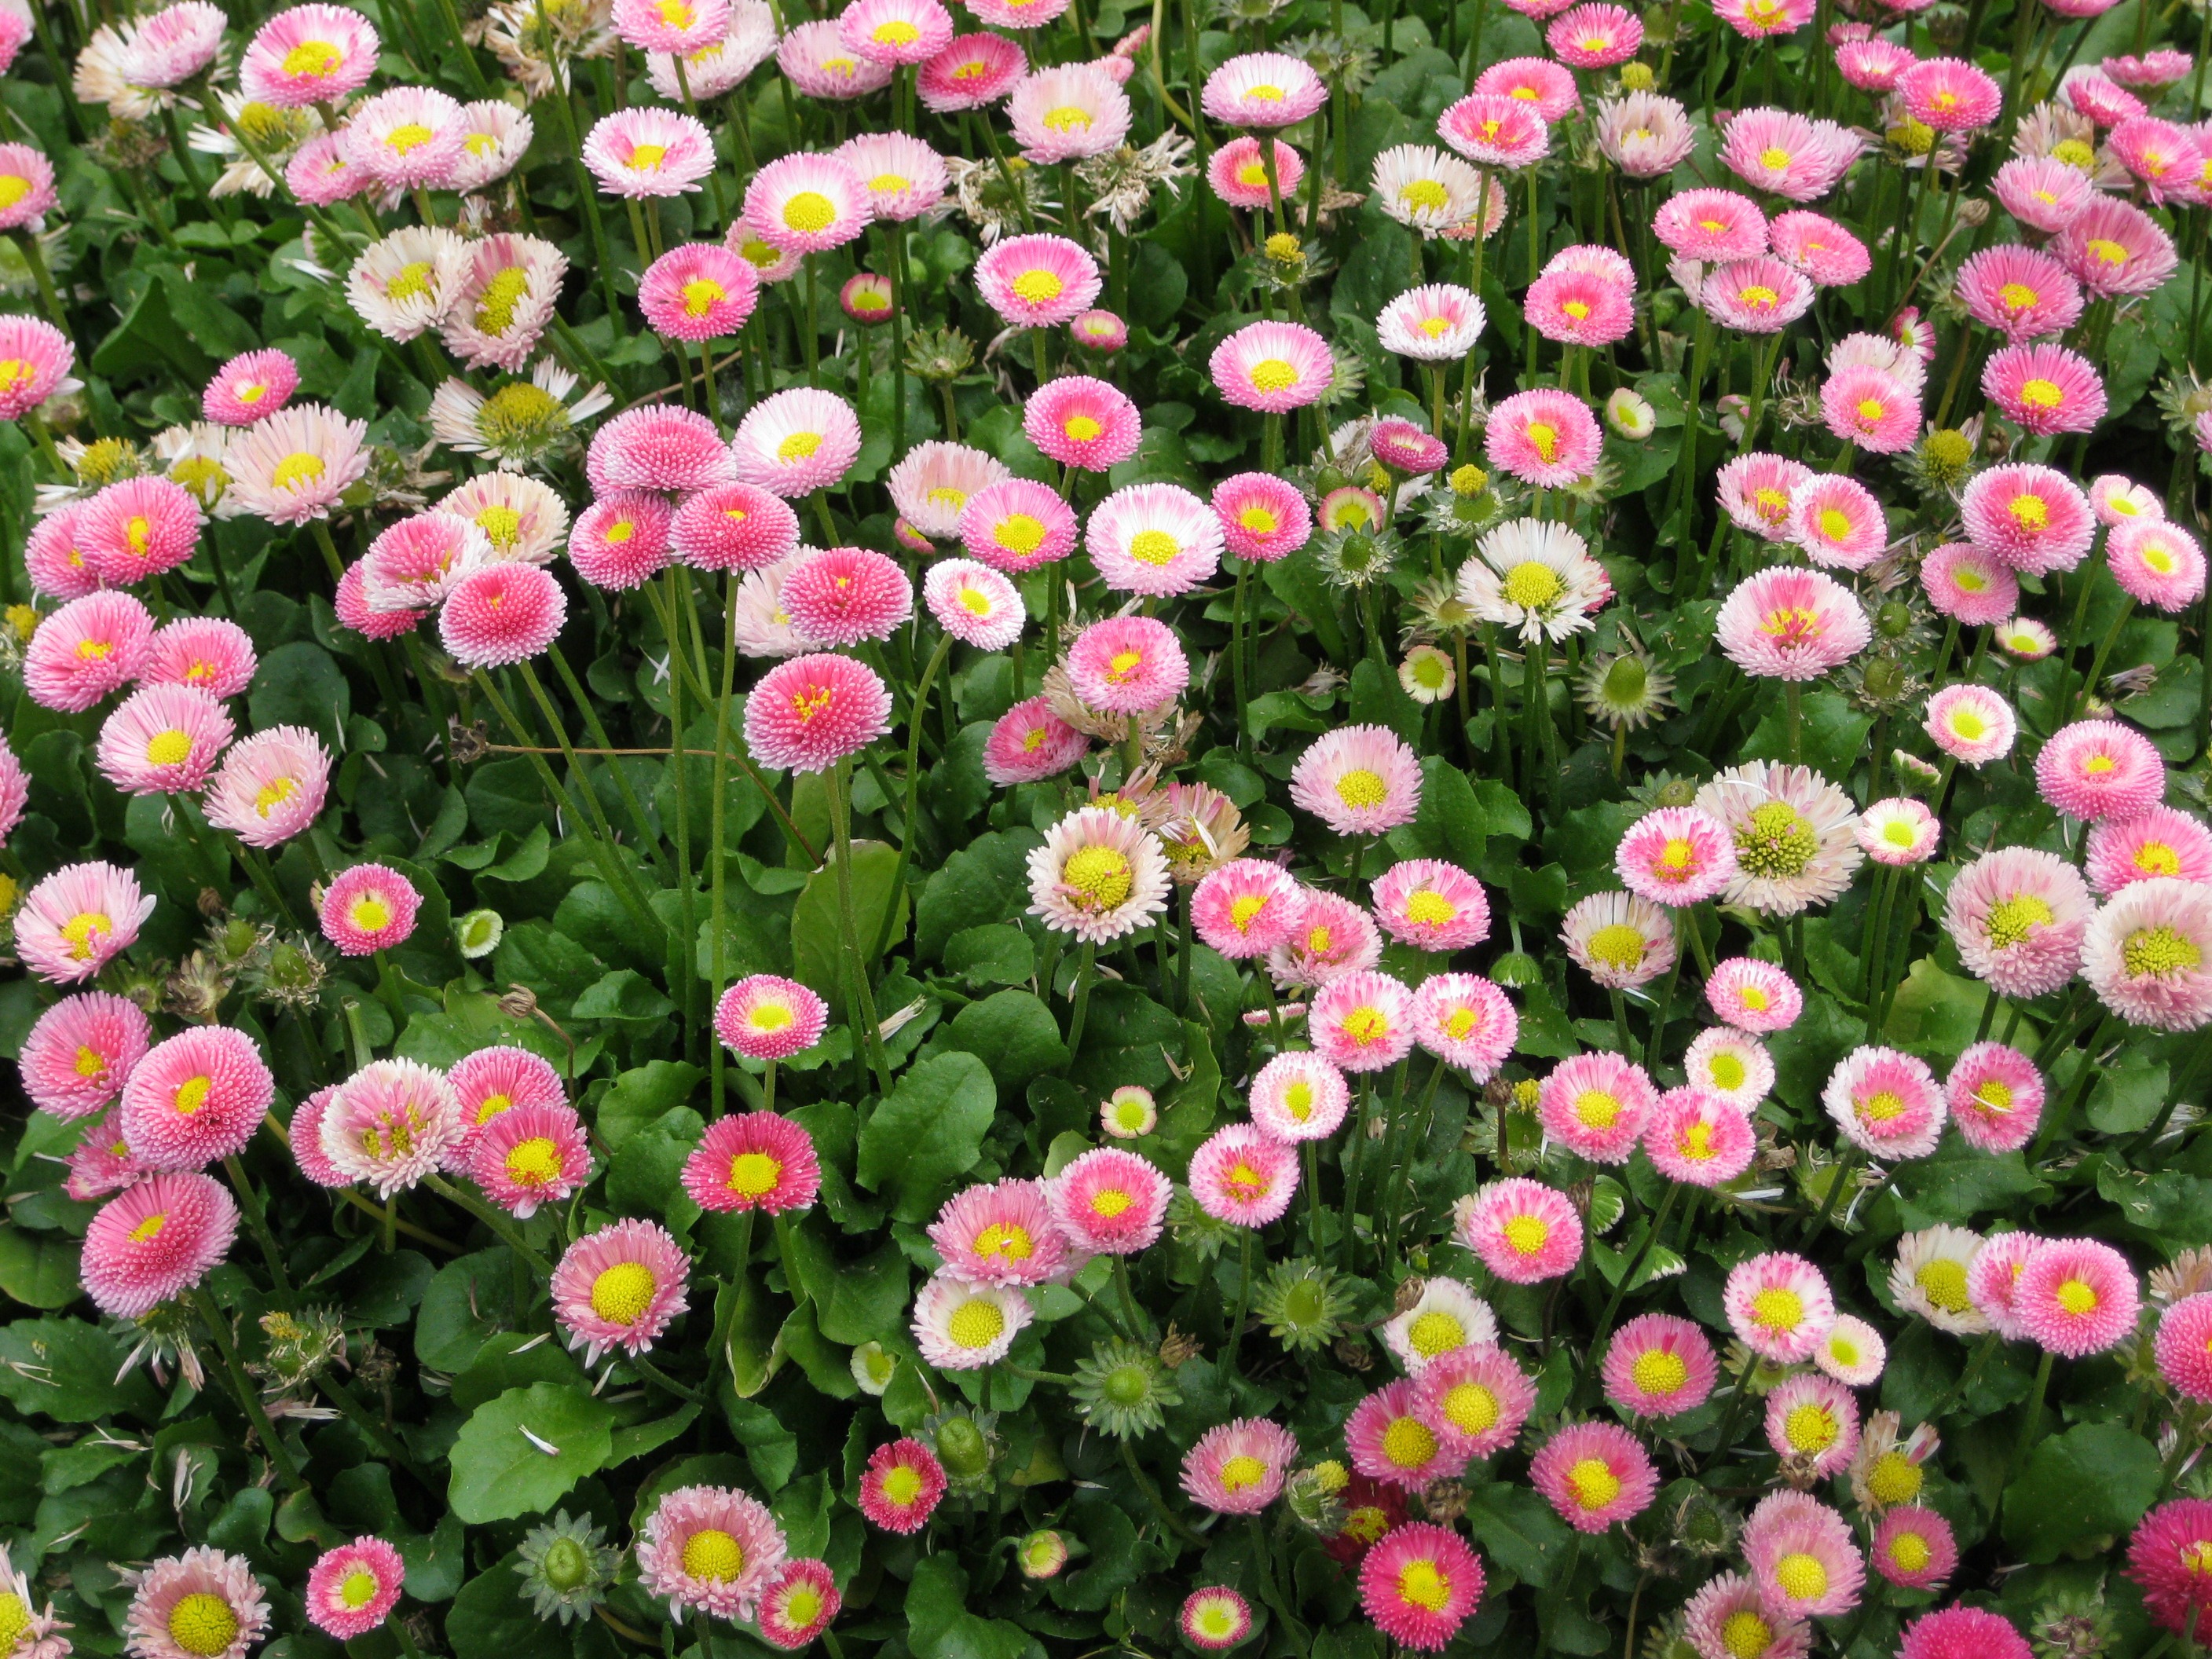
plant, leaf, flower, petal, daisy, botany, flora, plants, flowers, floristry, flowering plant, daisy family, annual plant, land plant, garden cosmos